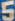
Number: 5